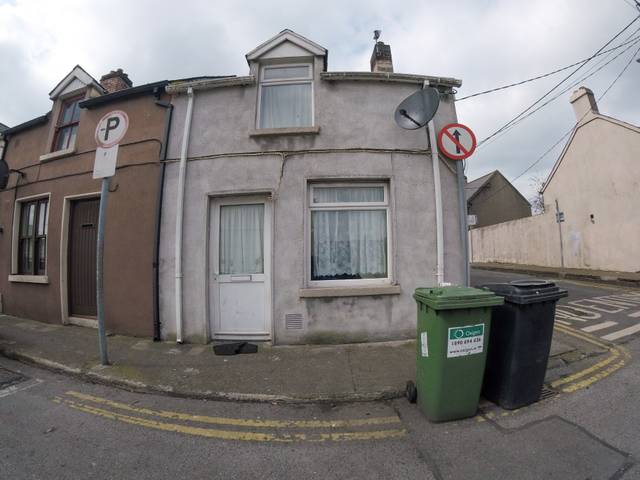
Region: Ireland
Coordinates: 52.258, -7.119